New Year's Eve

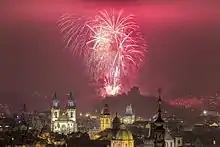
Prague New Year Fireworks

In Singapore, New Year's Eve is typically celebrated via public events such as fireworks shows, with the largest traditionally being held at Marina Bay (as organised by the Urban Redevelopment Authority). Major celebrations are also held in other parts of the Central Region (such as Clarke Quay and Sentosa), and various neighbourhood-level events are organised by the People’s Association. State broadcaster Mediacorp organises and televises a New Year's concert event, which for 2025 was held at Singapore Sports Hub in conjunction with the launch of commemorations for Singapore's 60th anniversary of independence.